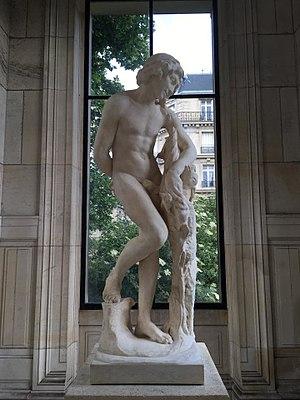
Alexandre Pezieux, Jeune berger, 1894, marbre, Paris, Palais Galliera
Jean-Alexandre Pézieux, né le 17 juin 1850 à Lyon et mort le 13 septembre 1898 à Épinay-sur-Seine, est un sculpteur français.